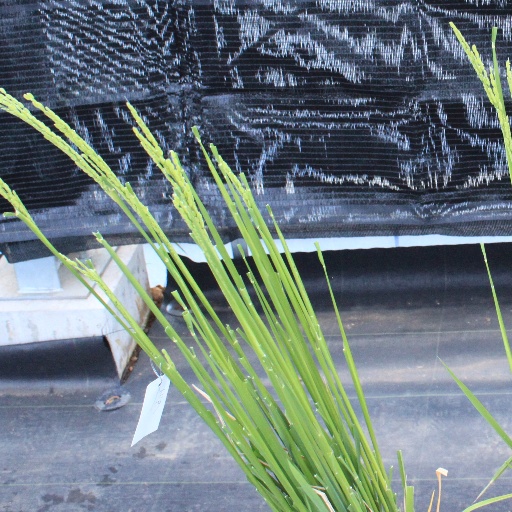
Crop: rice